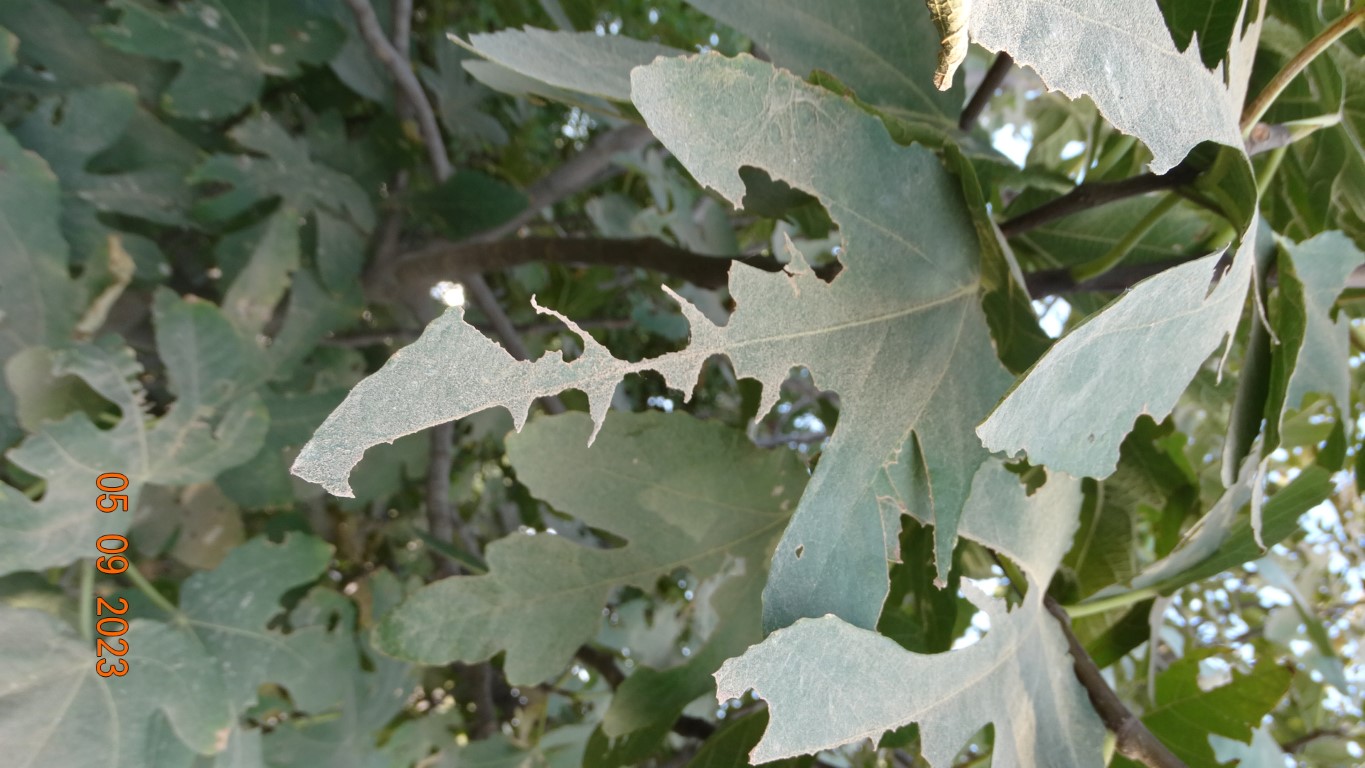
Label: infected